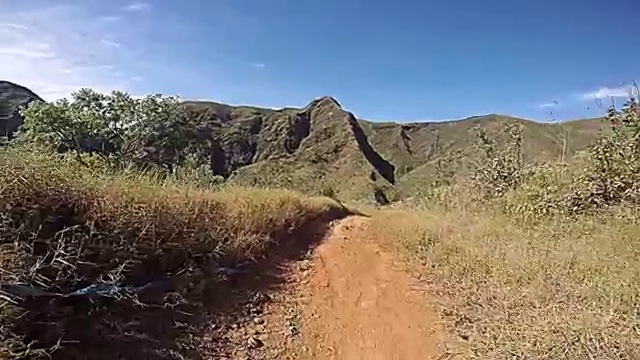
Fire: no
Smoke: no